Jan George Bertelman

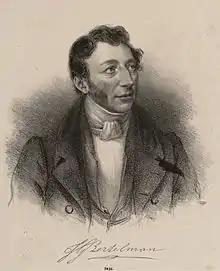
Jan George Bertelman (1782-1854)

Jan George Bertelman (Amsterdam, January 21, 1782 - January 25, 1854), was a Dutch composer and music teacher.